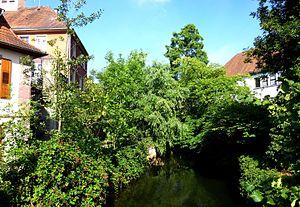
Saverne est une commune française, sous-préfecture du département du Bas-Rhin, dans la région Grand Est.